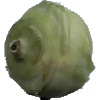
Label: kohlrabi